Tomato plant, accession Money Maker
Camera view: horizontal (90 deg, fisheye); turntable rotation: 0 degrees
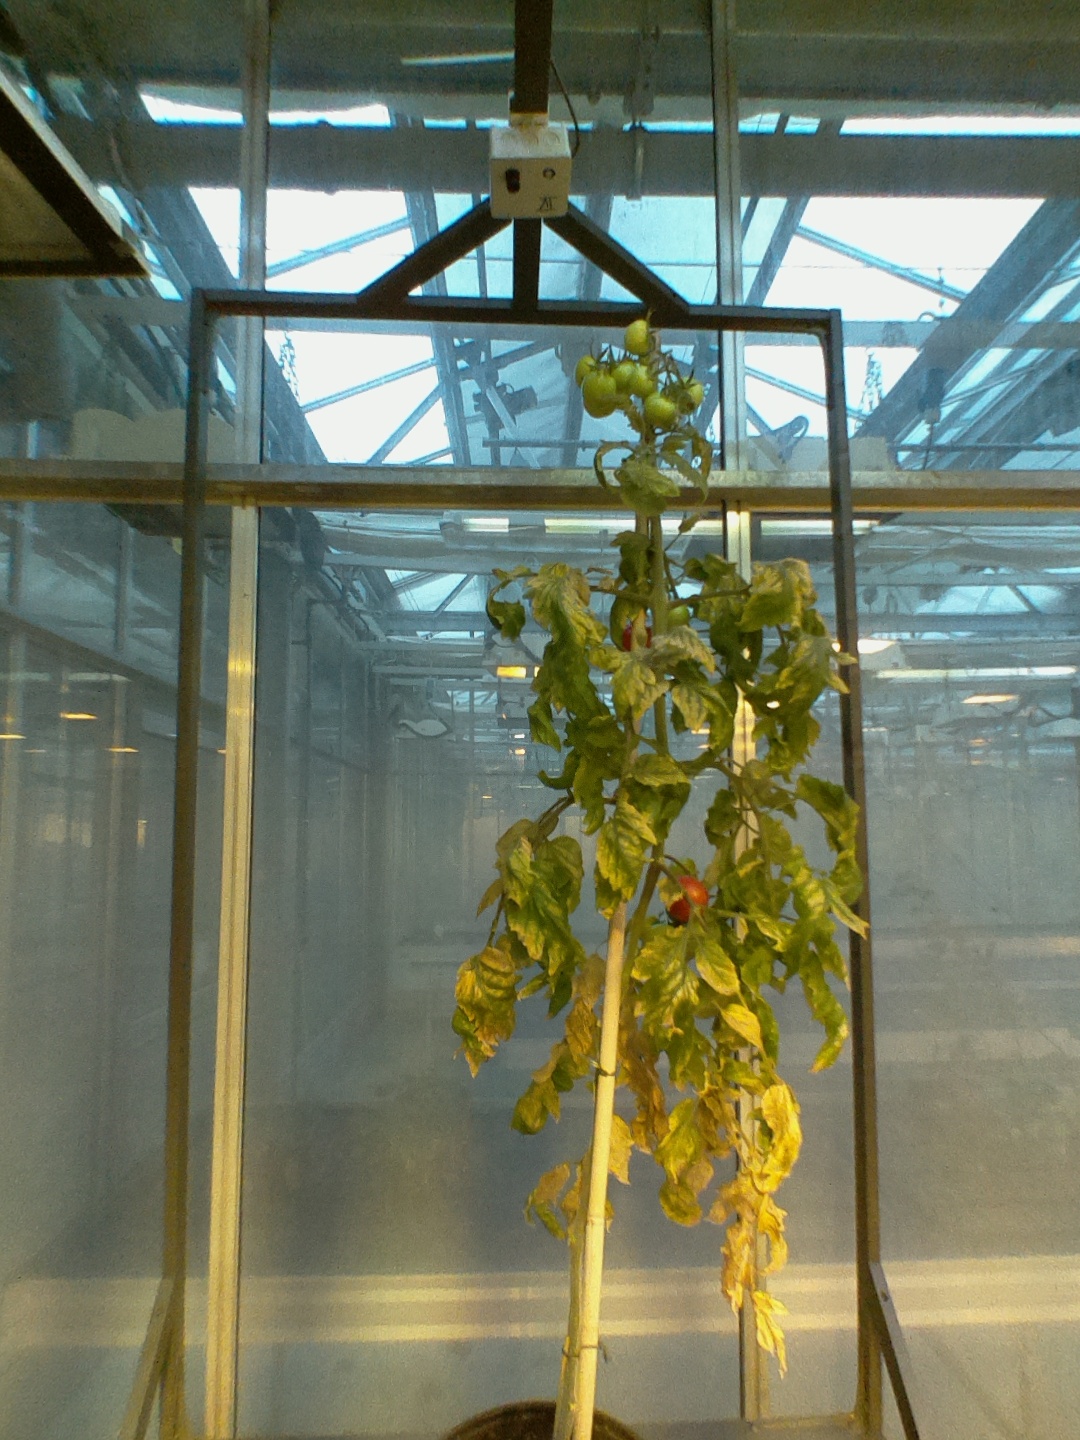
BBCH growth stage 82: 20%-30% of fruits show typical fully ripe color